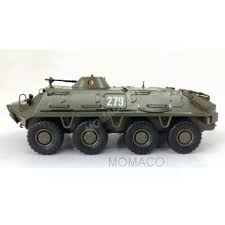
Label: BTR-60